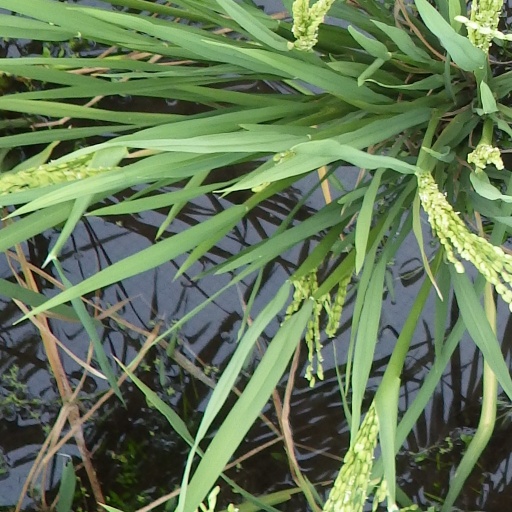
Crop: rice